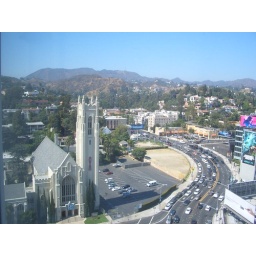
View of the Hollywood sign from the Hotel window (in the distance below the radio tower)